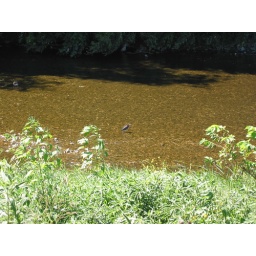
Some interesting bird I saw in the river